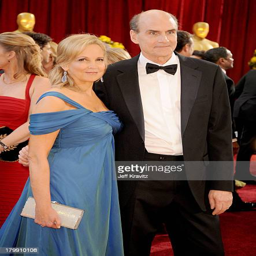
folk rock artist and person arrive at awards held